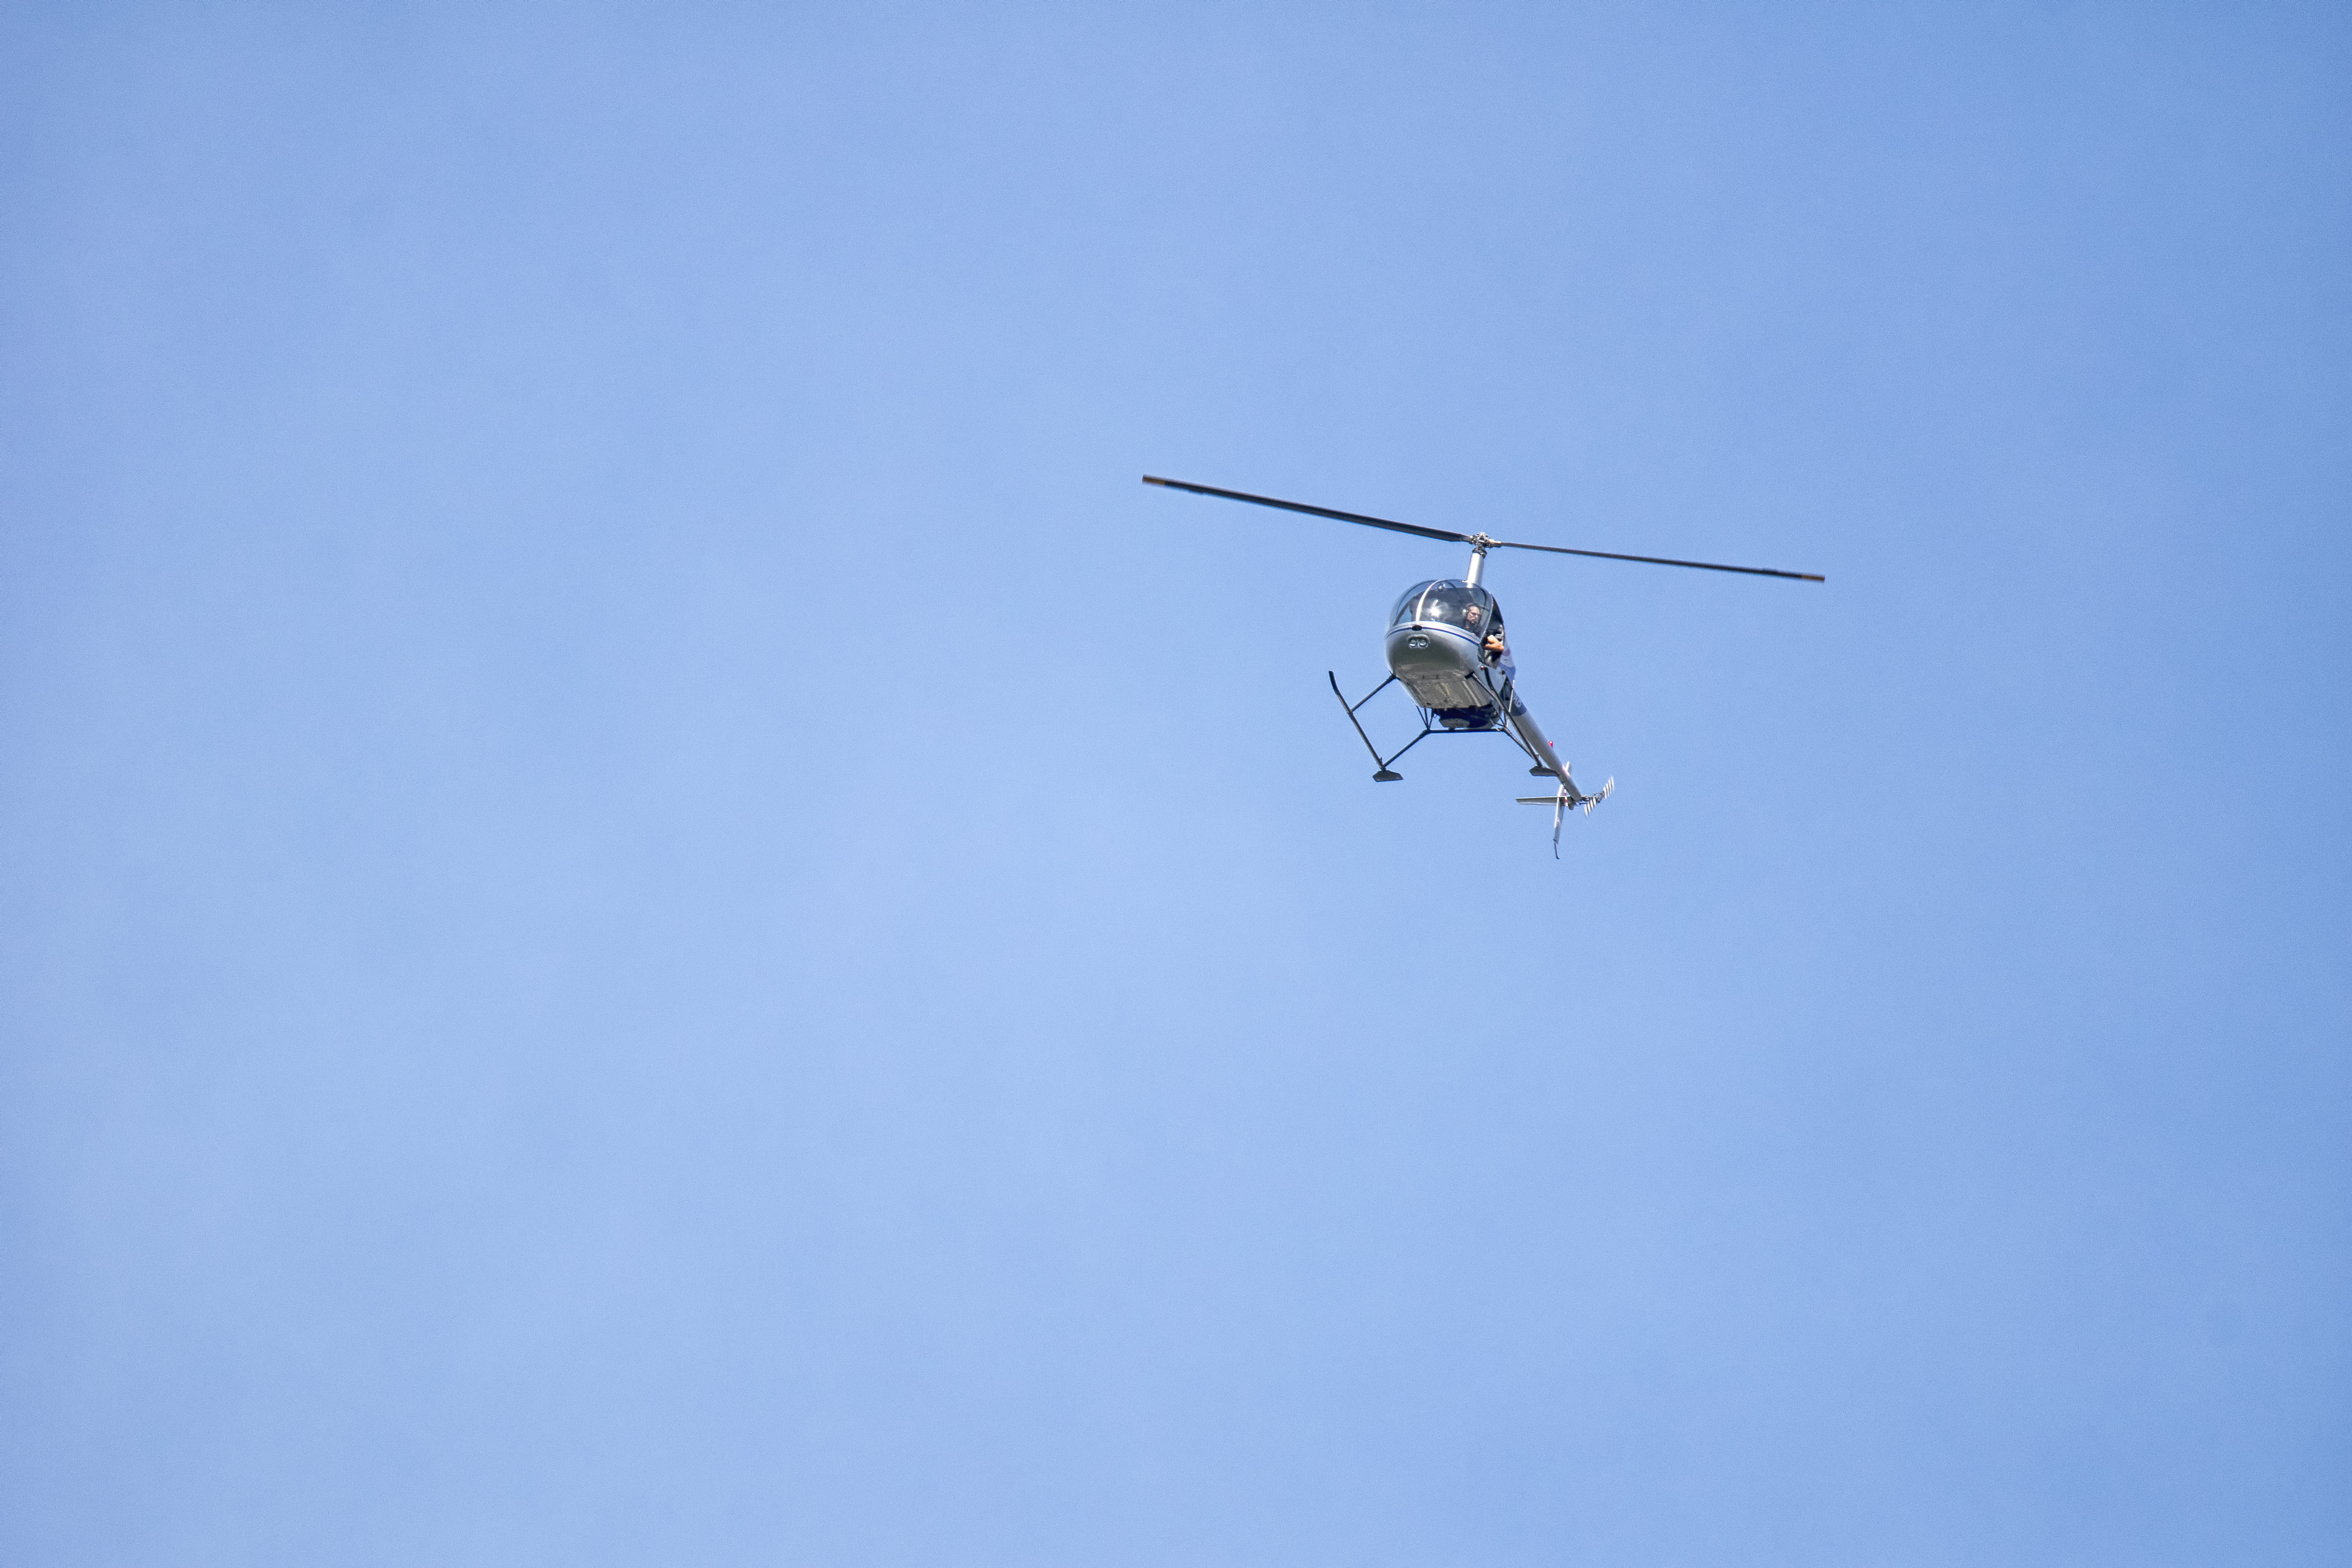
wing, city, airplane, aircraft, vehicle, aviation, flight, helicopter, de, of, gliding, canada, quebec, montreal, ville, rotorcraft, air show, air force, atmosphere of earth, helicopter rotor